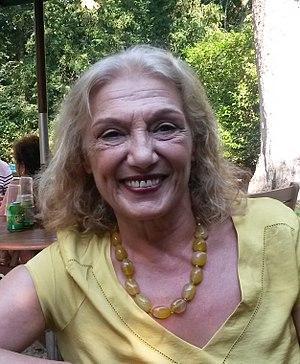
Gemma Salem à l'Orangerie du Parc de Bagatelle en 2015
Gemma Salem, née le 2 août 1943 à Antioche et décédée à Vienne le 20 mai 2020, est une écrivaine suisse d'origine assyro-chaldéenne.